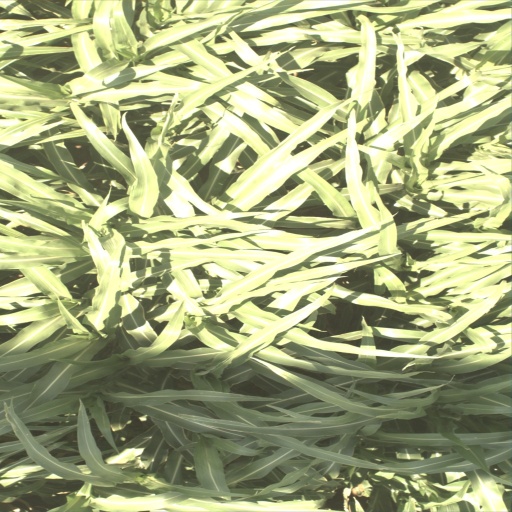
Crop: sorghum